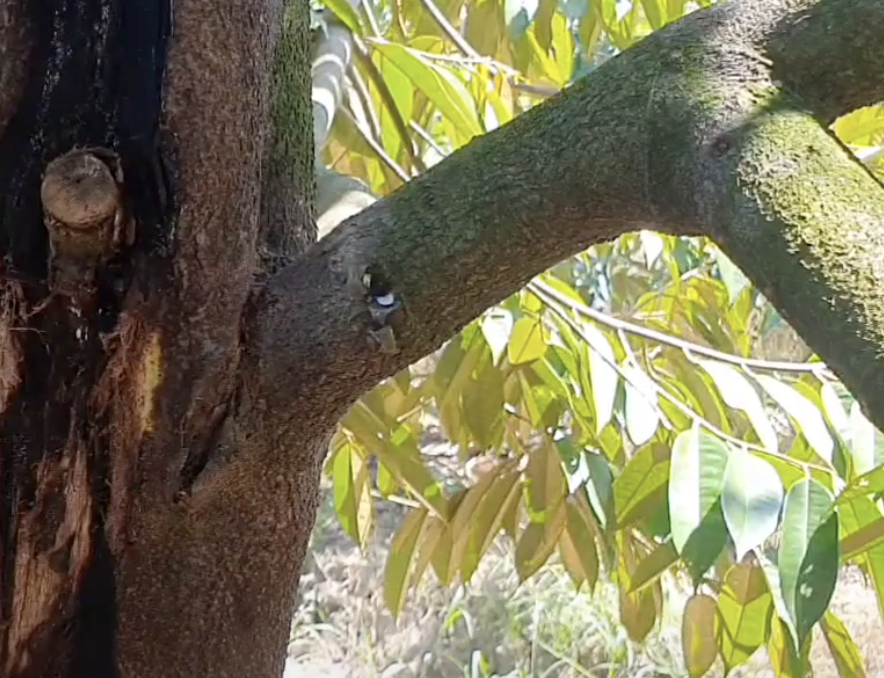
Label: stem_cracking_ gummosis